Superyacht

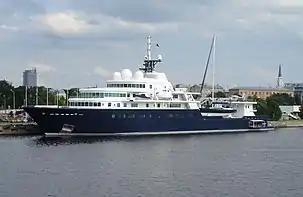

Between 1998 and 2008, European production of superyachts grew by 228%, ending the period with a total production of 916 units and $10 billion in orders. In January 2020", Boat International" listed 4,621 professionals connected to the superyacht industry since 1856, including 1,806 builders.